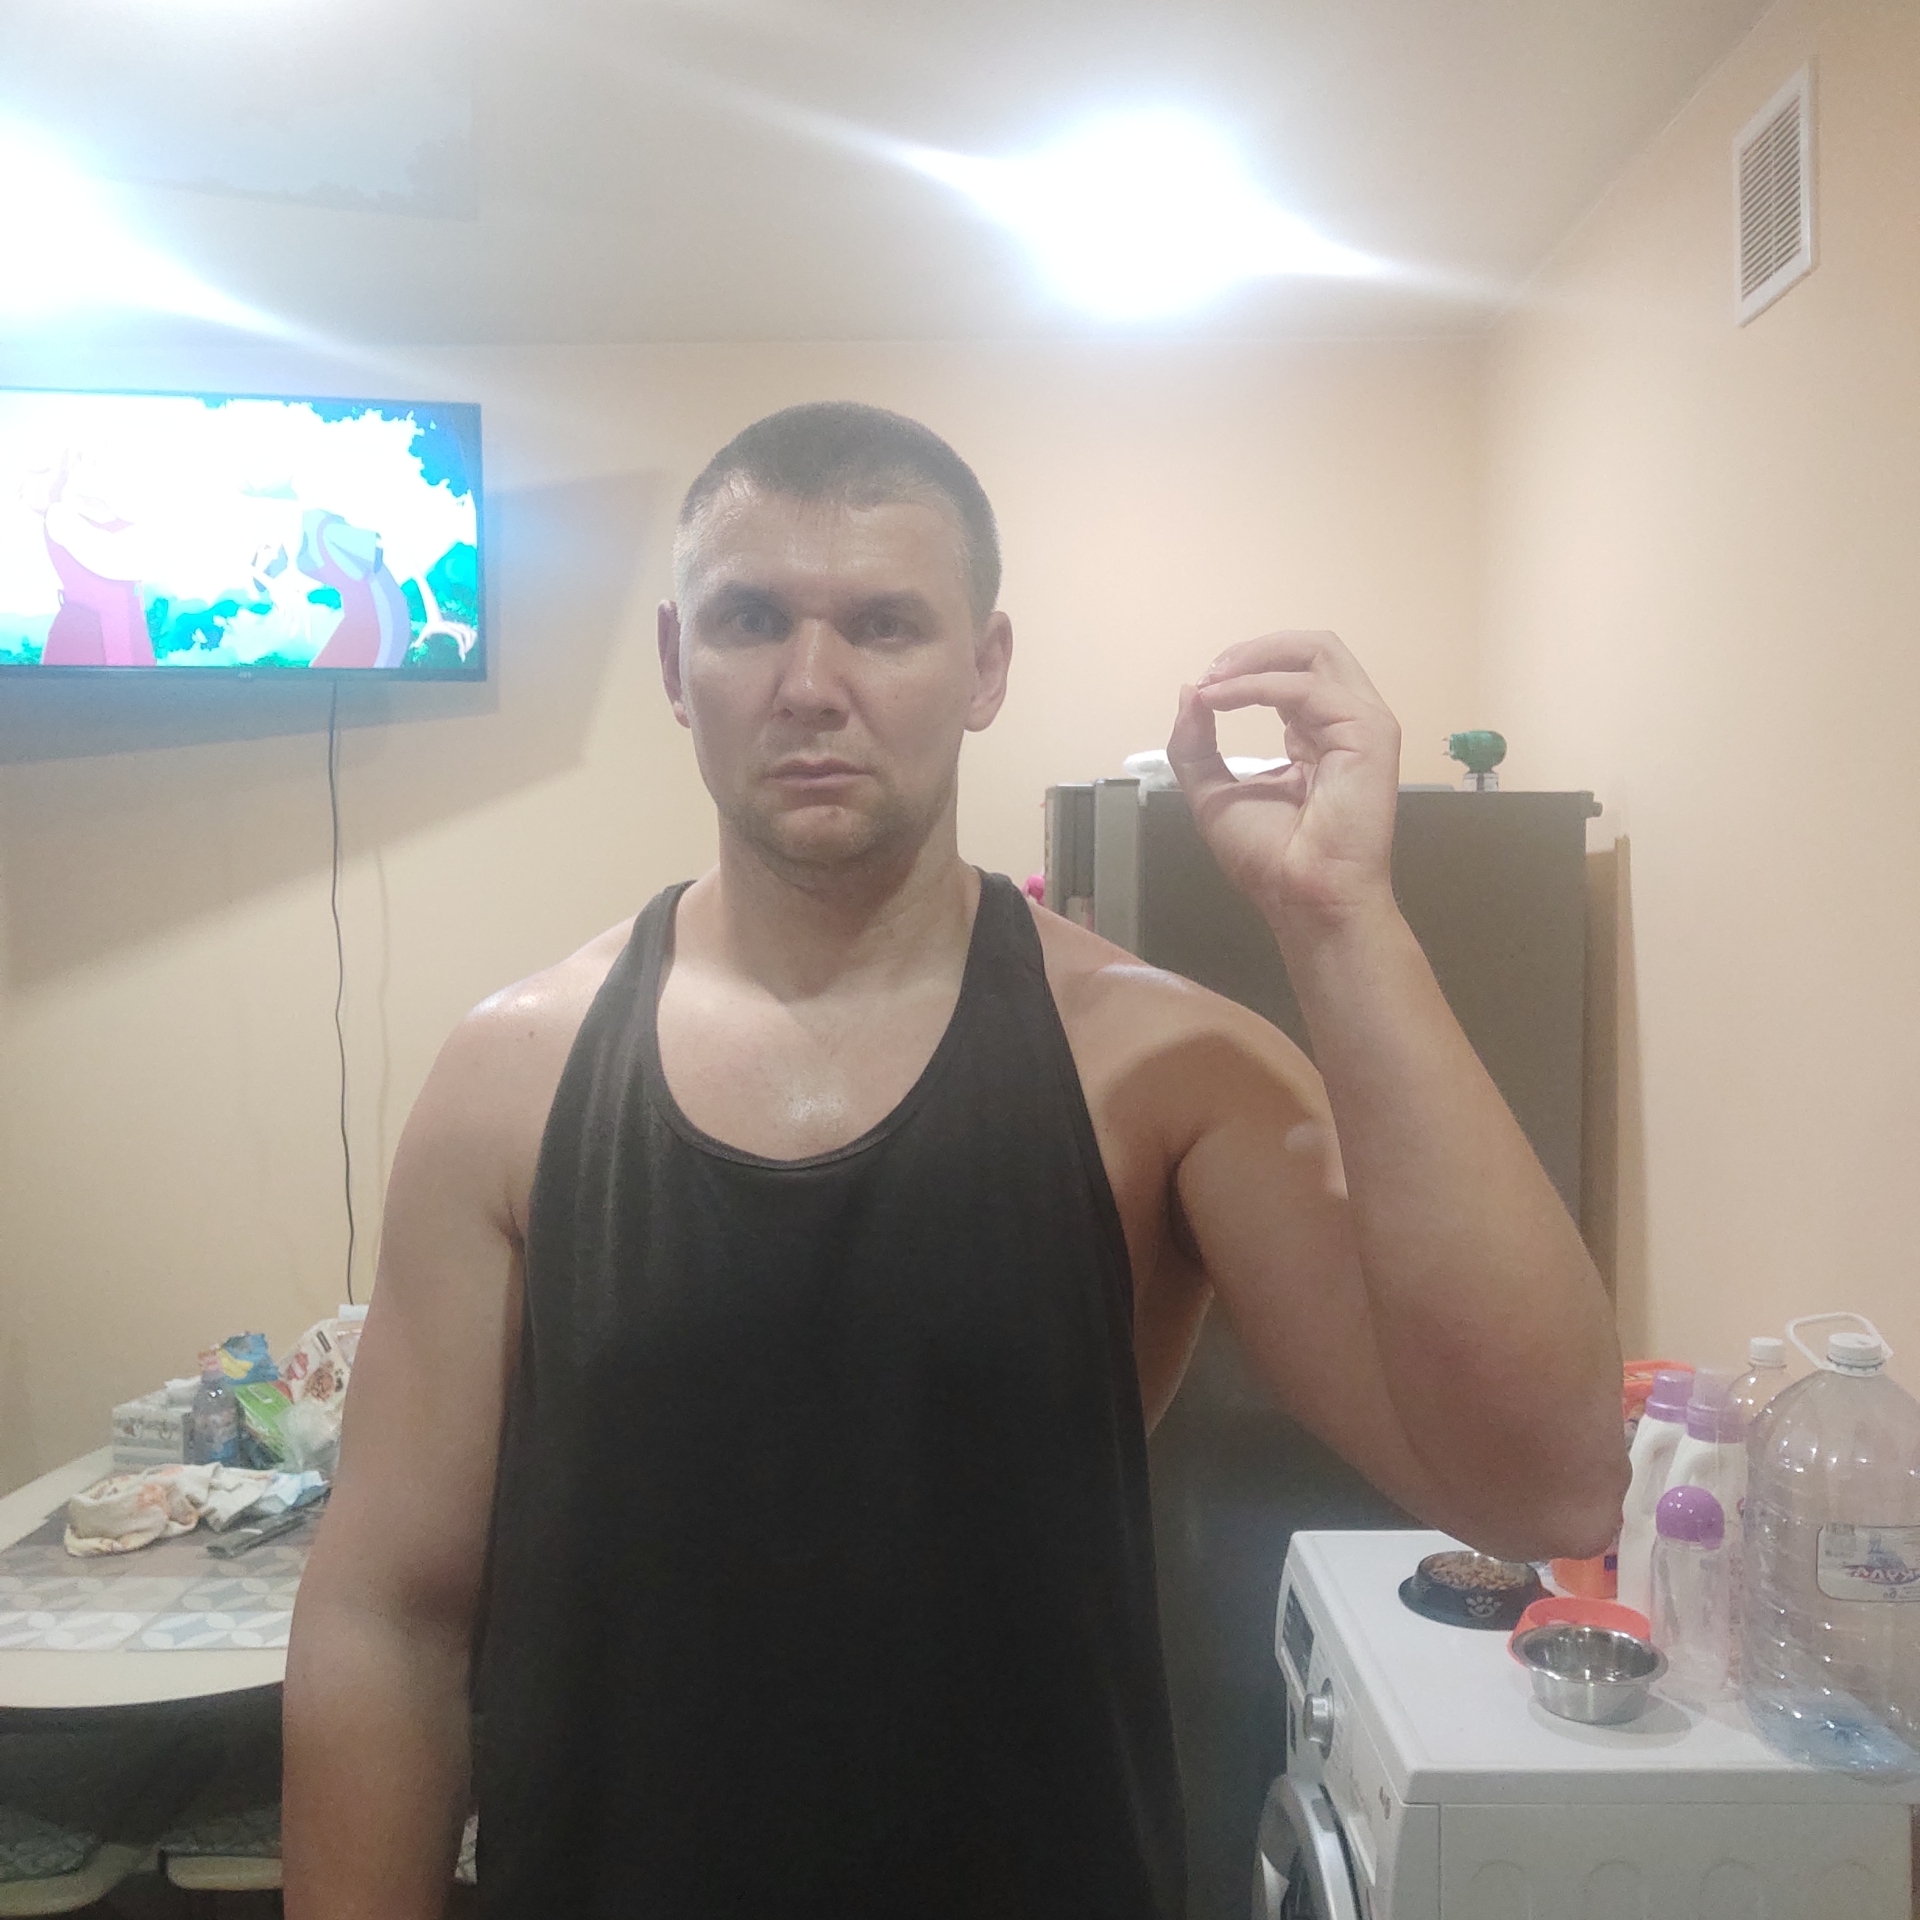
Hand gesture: grip